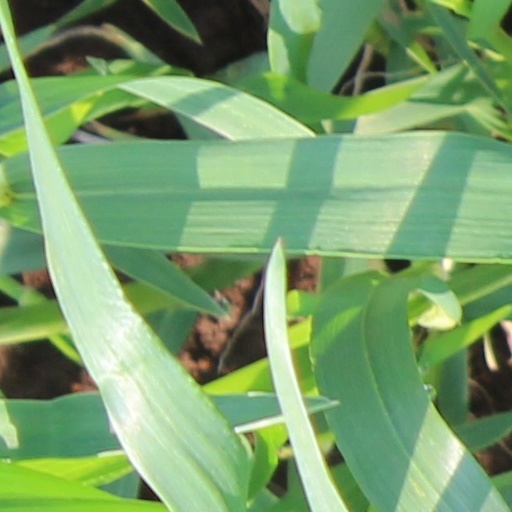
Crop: wheat